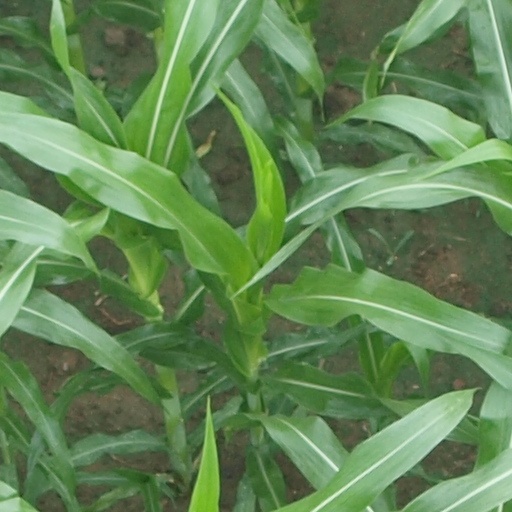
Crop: maize; corn